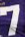
Number: 7